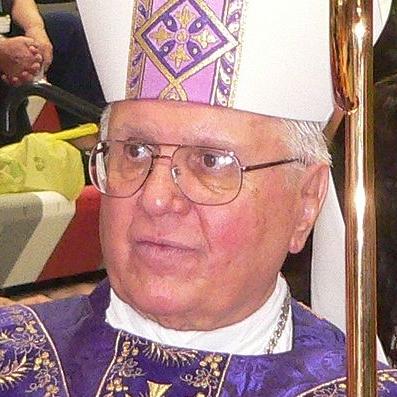
Age: 75